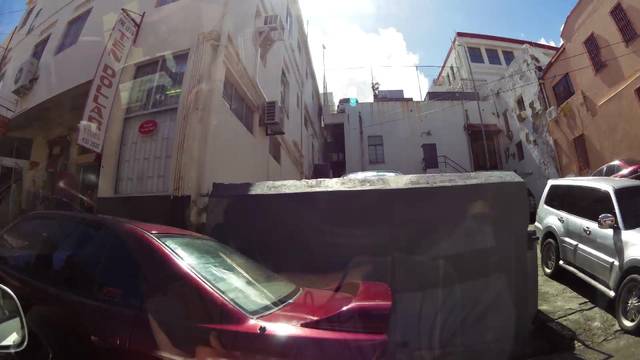
Region: Grenada
Coordinates: 12.052, -61.753